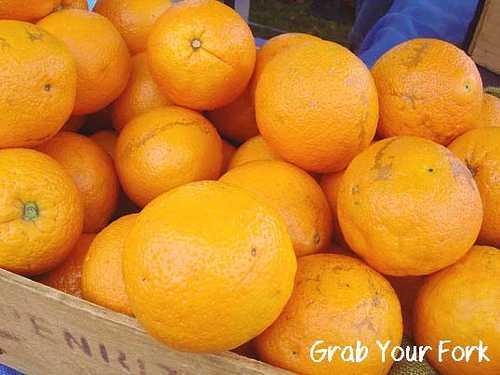
Label: Orange